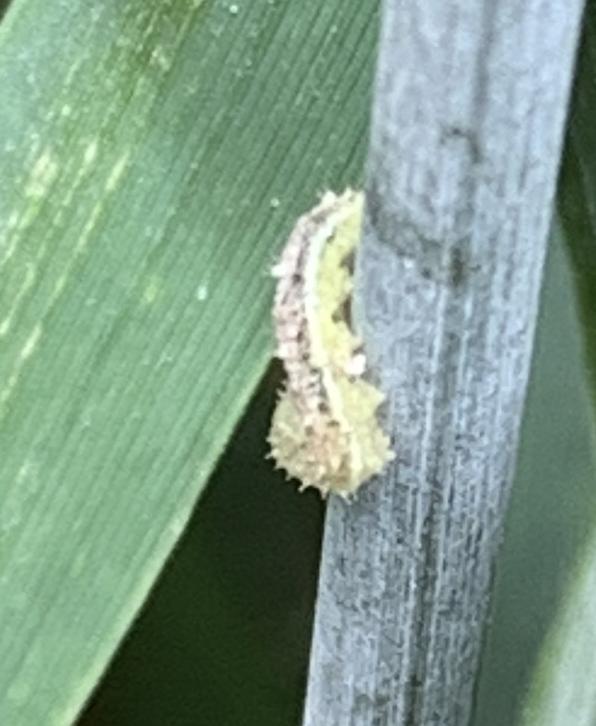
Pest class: predators